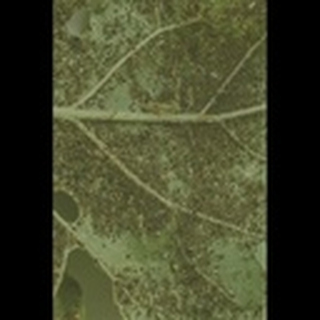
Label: cotton_aphids